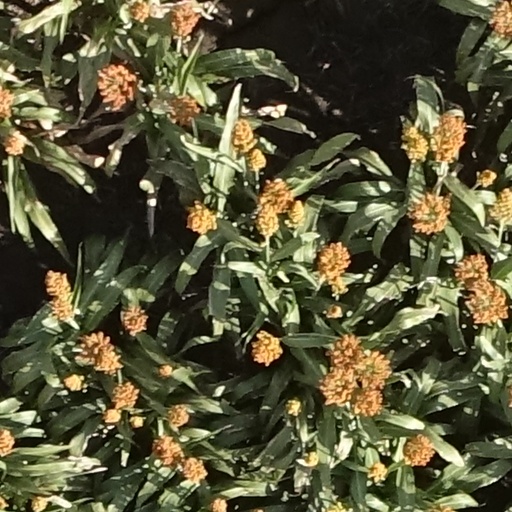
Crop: sorghum